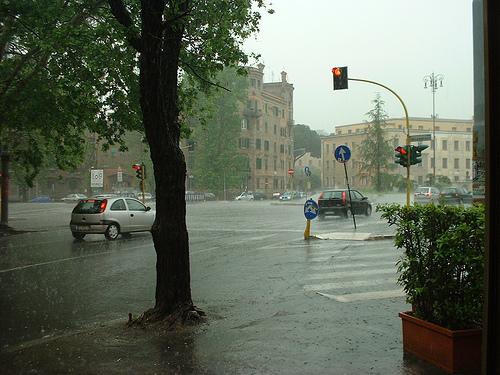
Weather: rain or strom